LaVern Baker

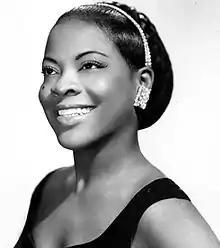
Baker in 1956

Delores LaVern Baker (born Delores Evans; November 11, 1929 – March 10, 1997) was an American rhythm and blues singer who had several hit records on the pop charts in the 1950s and early 1960s. Her most successful records were "Tweedle Dee" (1955), "Jim Dandy" (1956), and "I Cried a Tear" (1958).